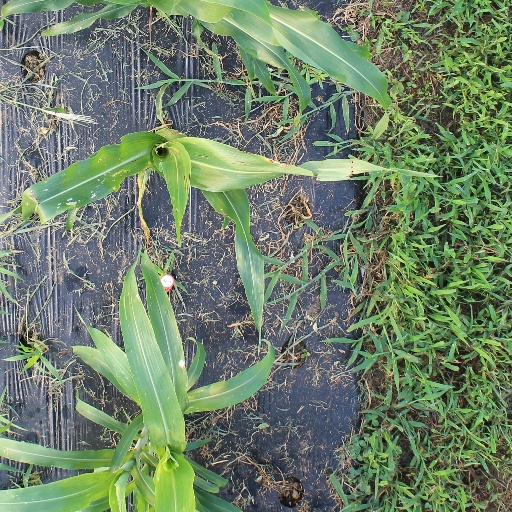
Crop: sorghum